Australia (continent)

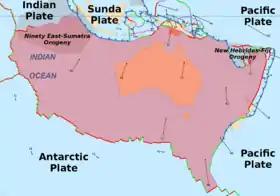
Australia as a whole part of the Australian Plate

The Bombing of Darwin on 19 February 1942 was the largest single attack ever mounted by a foreign power on Australia. In an effort to isolate Australia, the Japanese planned a seaborne invasion of Port Moresby, in the Australian Territory of New Guinea. Between July and November 1942, Australian forces repulsed Japanese attempts on the city by way of the Kokoda Track, in the highlands of New Guinea. The Battle of Buna–Gona, between November 1942 and January 1943, set the tone for the bitter final stages of the New Guinea campaign, which persisted into 1945. The offensives in Papua and New Guinea of 1943–44 were the single largest series of connected operations ever mounted by the Australian armed forces.